Jewish quarter (diaspora)

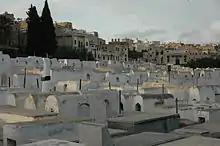
The Jewish Cemetery of the Mellah of Fez

From the late medieval and early modern period onwards Jews, the only remaining dhimmi, were increasingly confined to ghettolike quarters, such as the "mellah" in Morocco, the "hara" in Algeria and Tunisia and the "qa'a" in Yemen. The mellah of Fez, founded in the fifteenth century, became the prototype of the Moroccan ghetto. Though it was probably founded in order to protect and not to punish the Jews, they resented the transfer and viewed it as bitter exile and manifestation of a painful segregation.